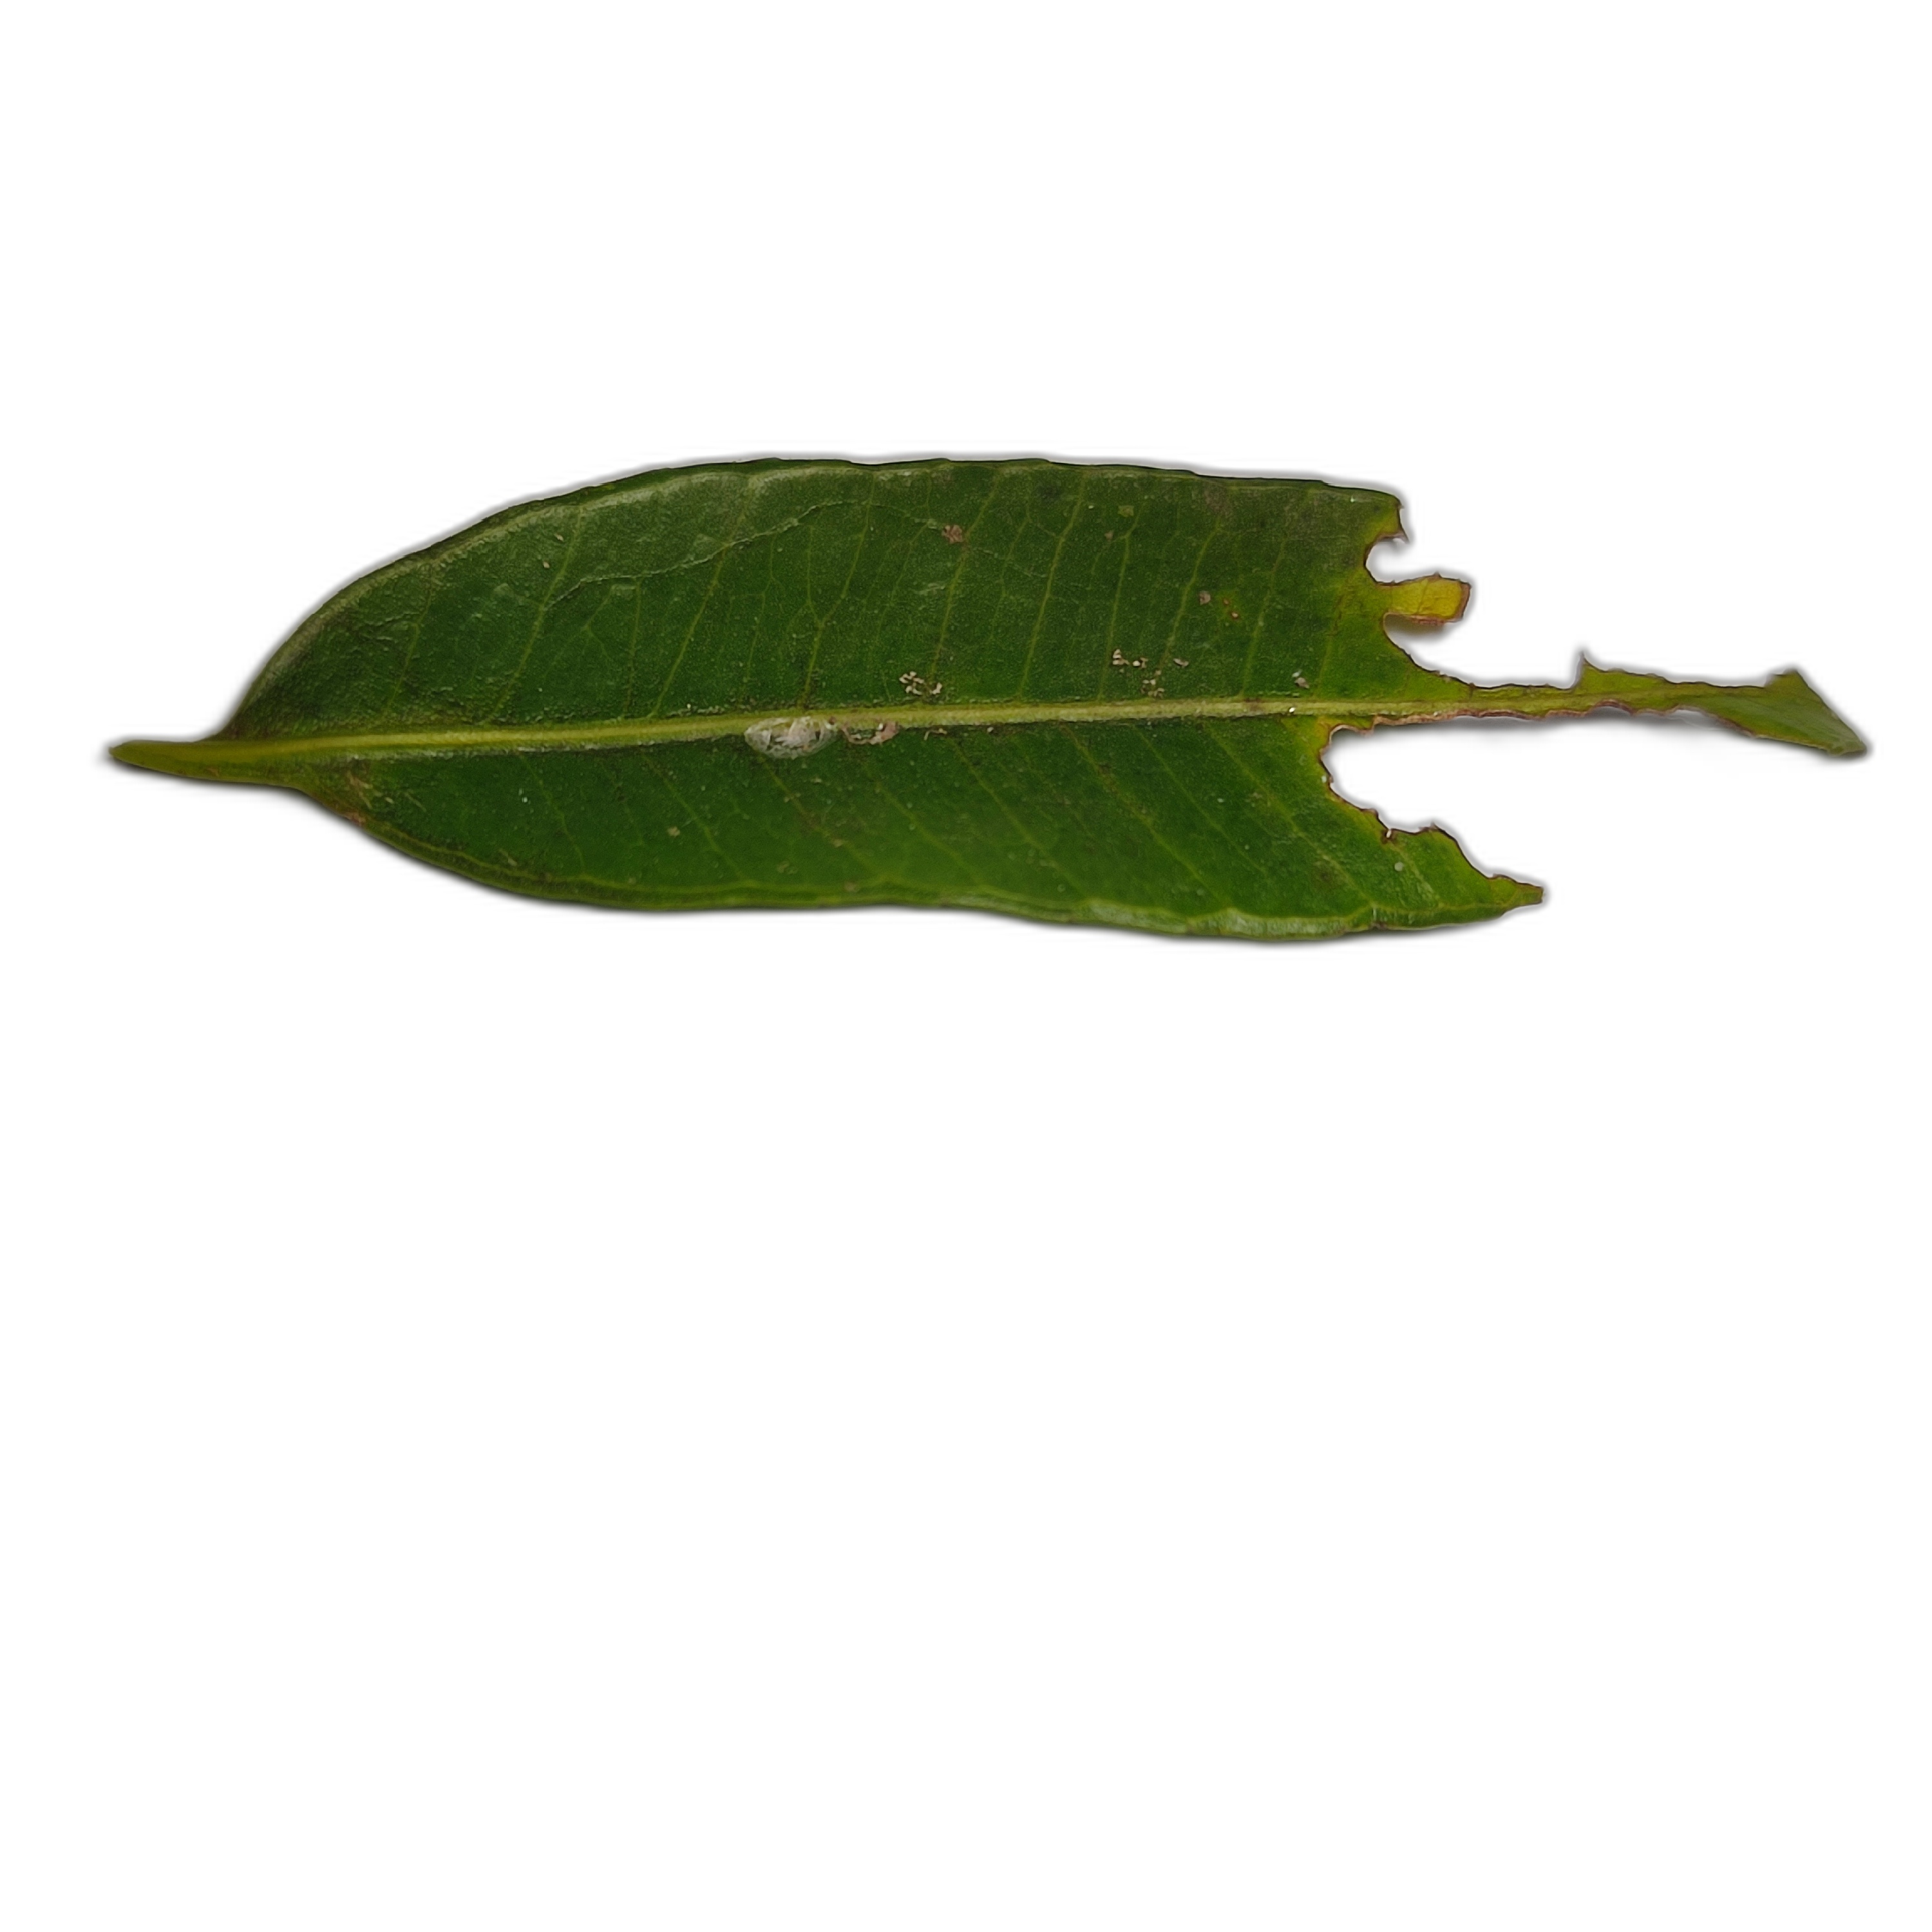
Label: not_healthy